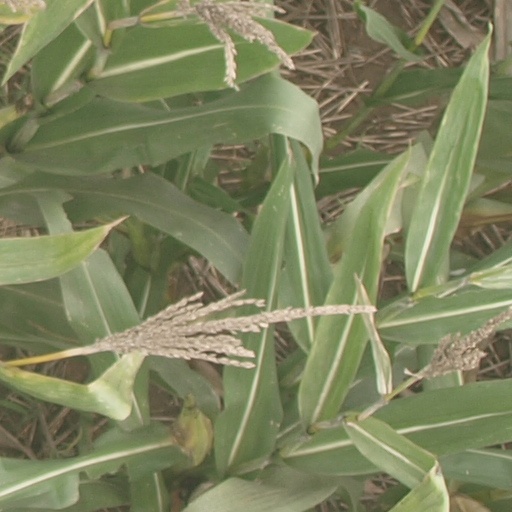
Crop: maize; corn